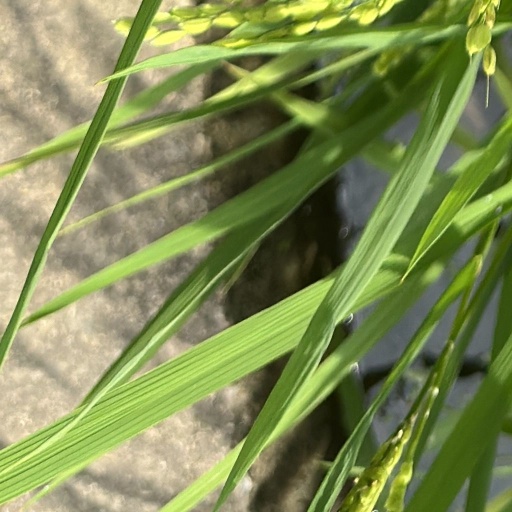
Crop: rice